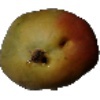
Label: Papaya 1